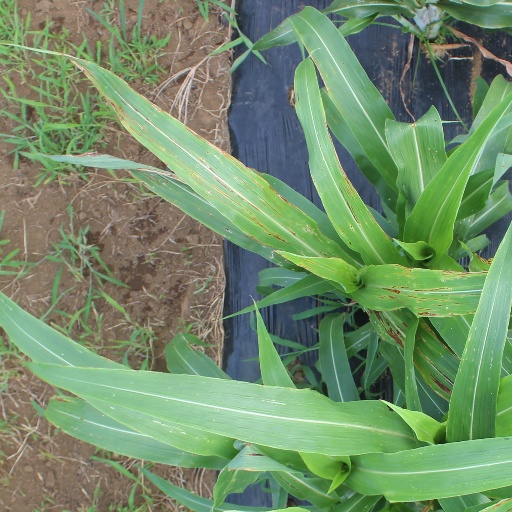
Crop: sorghum